Aga Khan Award for Architecture

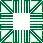
Logo for the Aga Khan Award for Architecture

The Aga Khan Award for Architecture (AKAA) is an architectural prize established by Aga Khan IV in 1977. It aims to identify and reward architectural concepts that successfully address the needs and aspirations of Muslim societies in the fields of contemporary design, social housing, community development and improvement, restoration, reuse and area conservation, as well as landscape design and improvement of the environment.